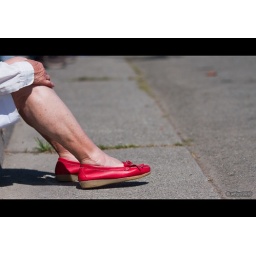
a veteran in red shoes watching the 4th of july parade.